Superman (Earth-One)

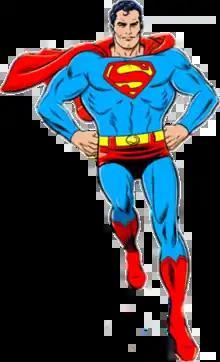
The Silver Age iteration of Superman, based on as he appeared during the 1960s, on a variant cover of "Action Comics 1000"; art by Michael Allred.

The Superman of Earth-One is the incarnation of Superman that existed during the Silver Age and Bronze Age publications of DC Comics. He is also known by the following names: "Silver Age Superman, Bronze Age Superman", and "Pre-Crisis Superman".